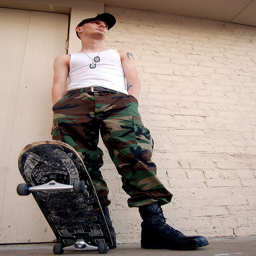
The young man is posing with his skateboard.
A man is wearing army pants and flipping a skateboard.
A person leaning up against a brick wall with his foot on a skateboard.
A man standing up against a wall with a skateboard.
A man wearing dog tags and camo with a skateboard.